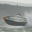
Label: ship